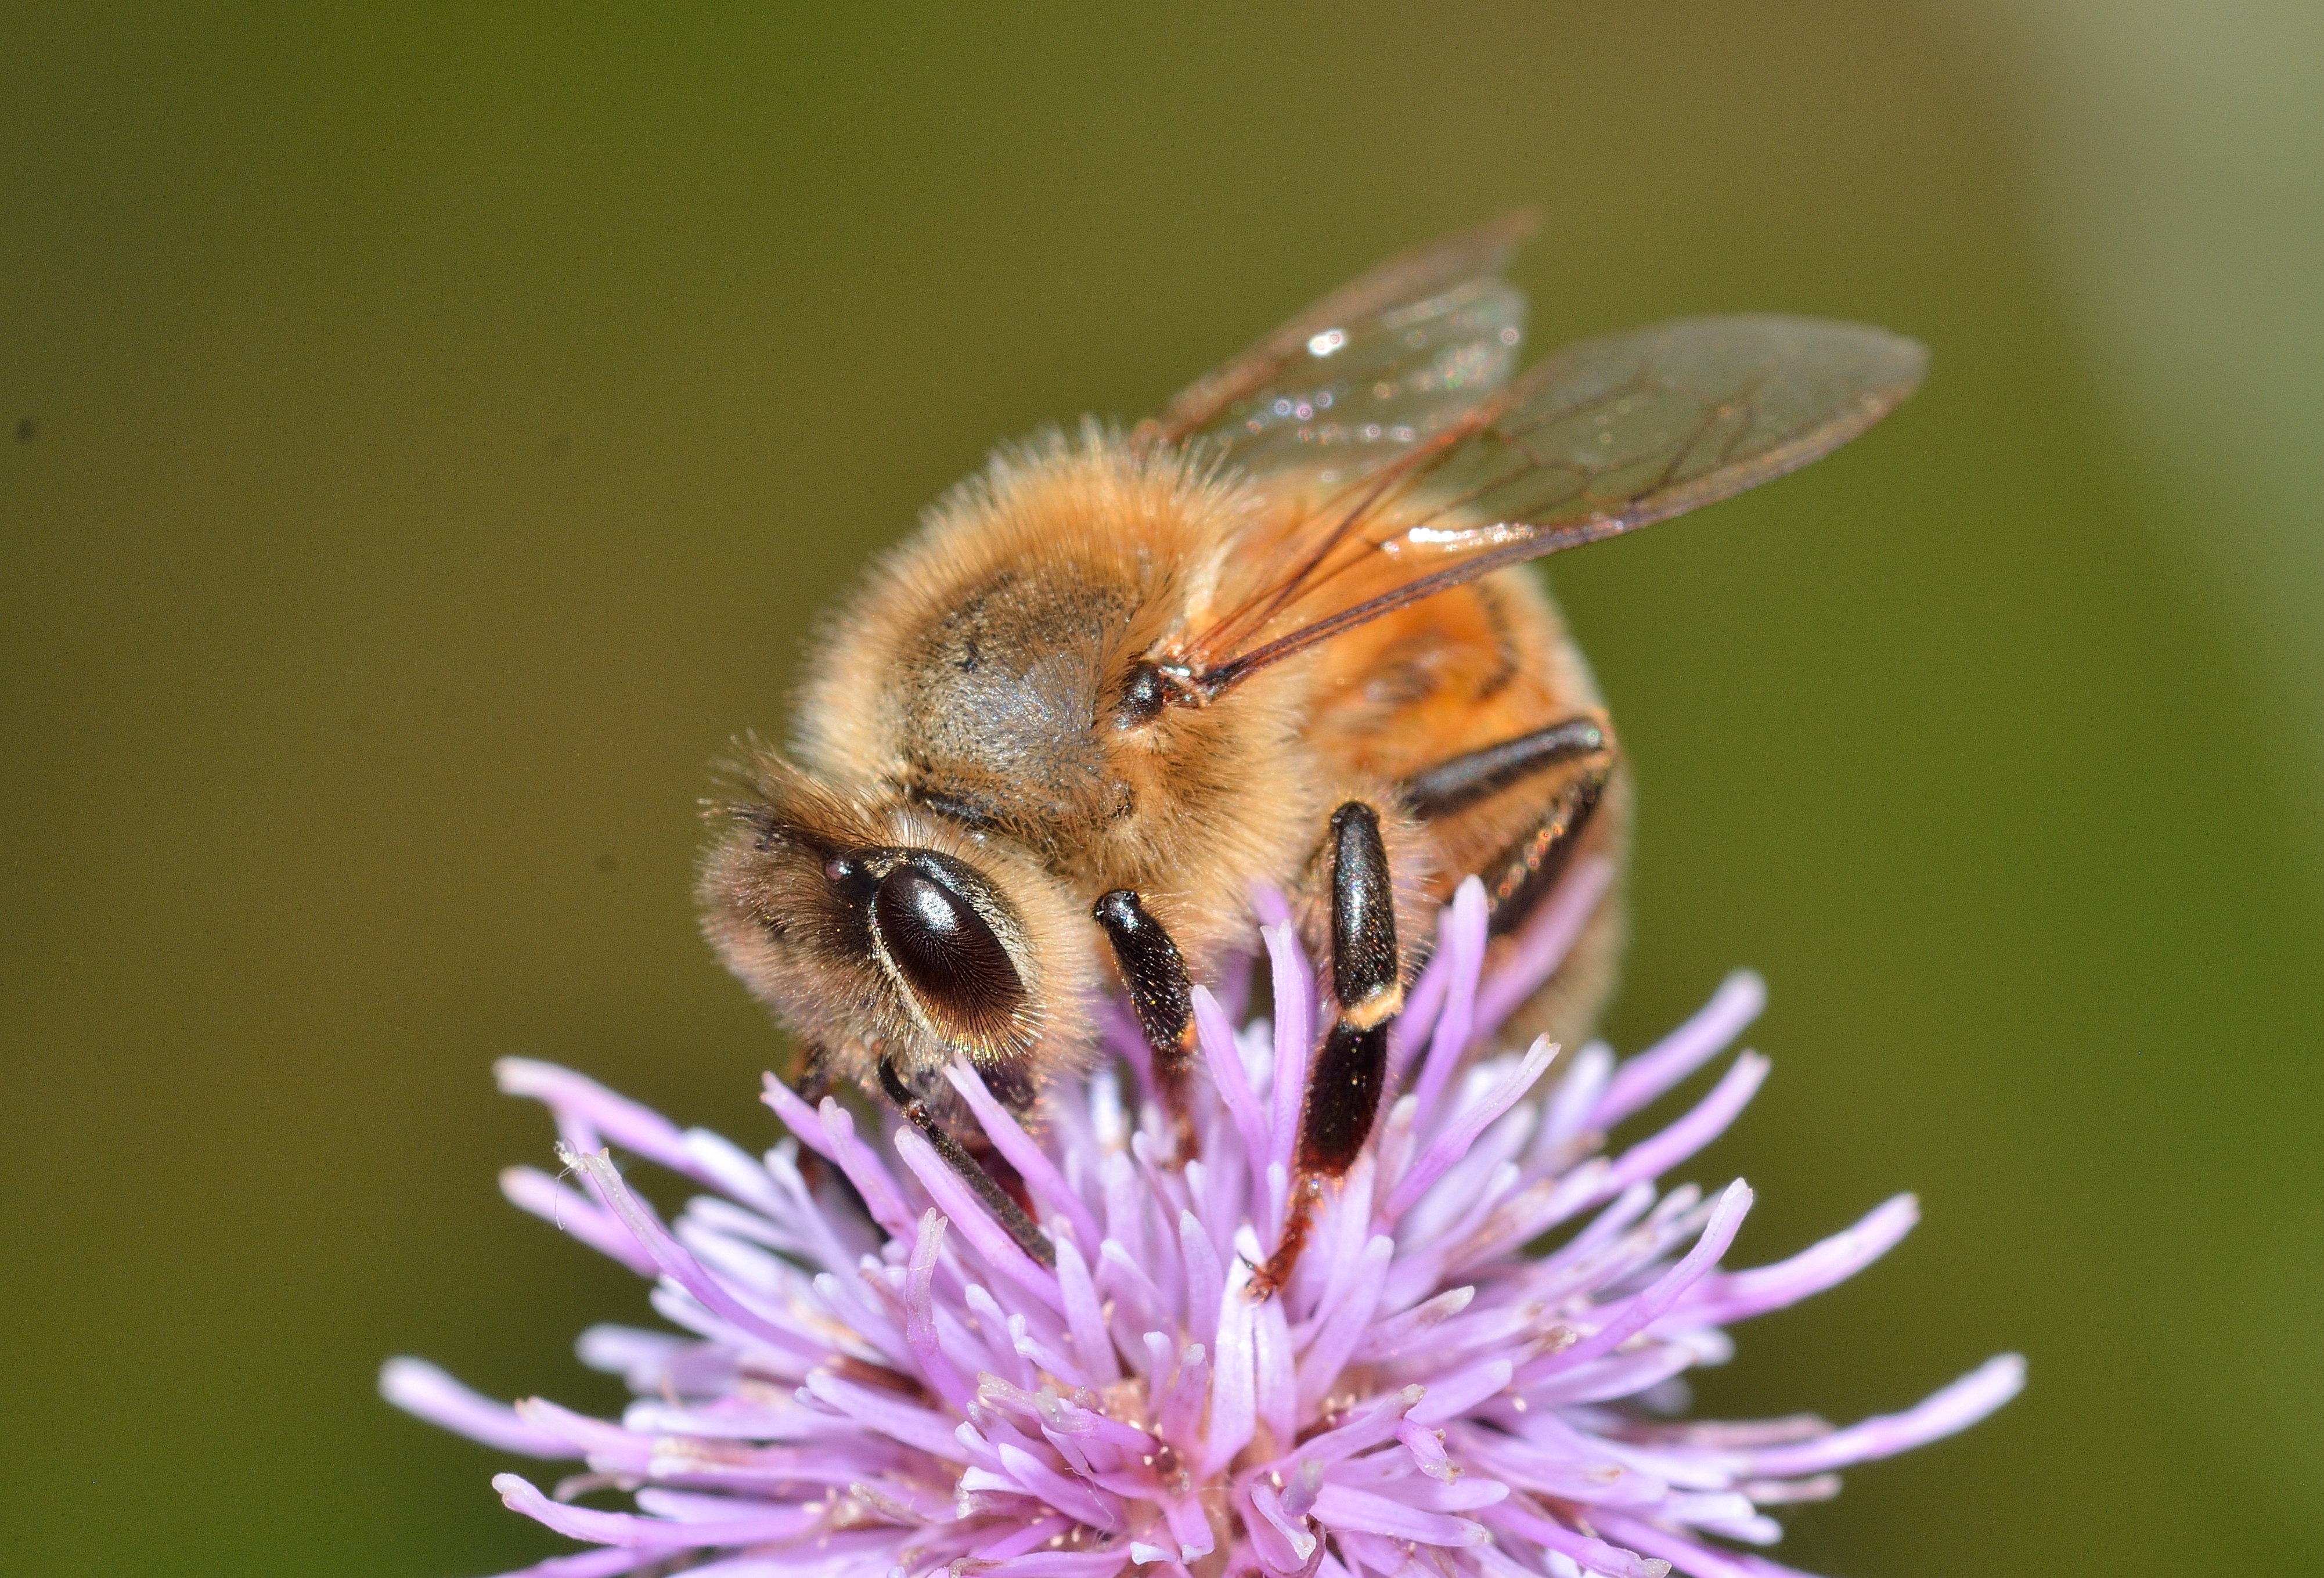
nature, plant, photography, flower, petal, wildlife, pollen, insect, flora, fauna, invertebrate, wildflower, close up, bee, bumblebee, nectar, hymenoptera, apis, macro photography, arthropod, honey bee, pollinator, mellifera, membrane winged insect